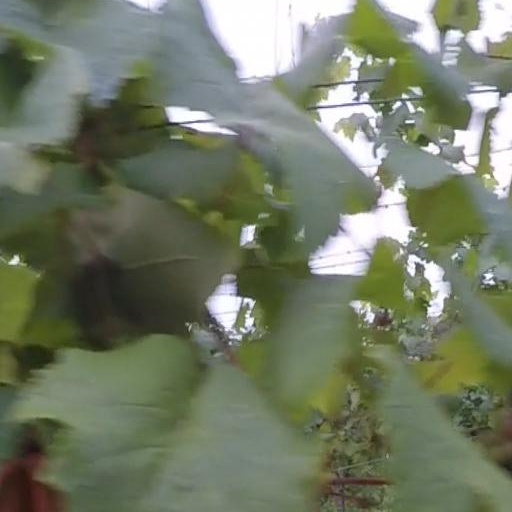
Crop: grape